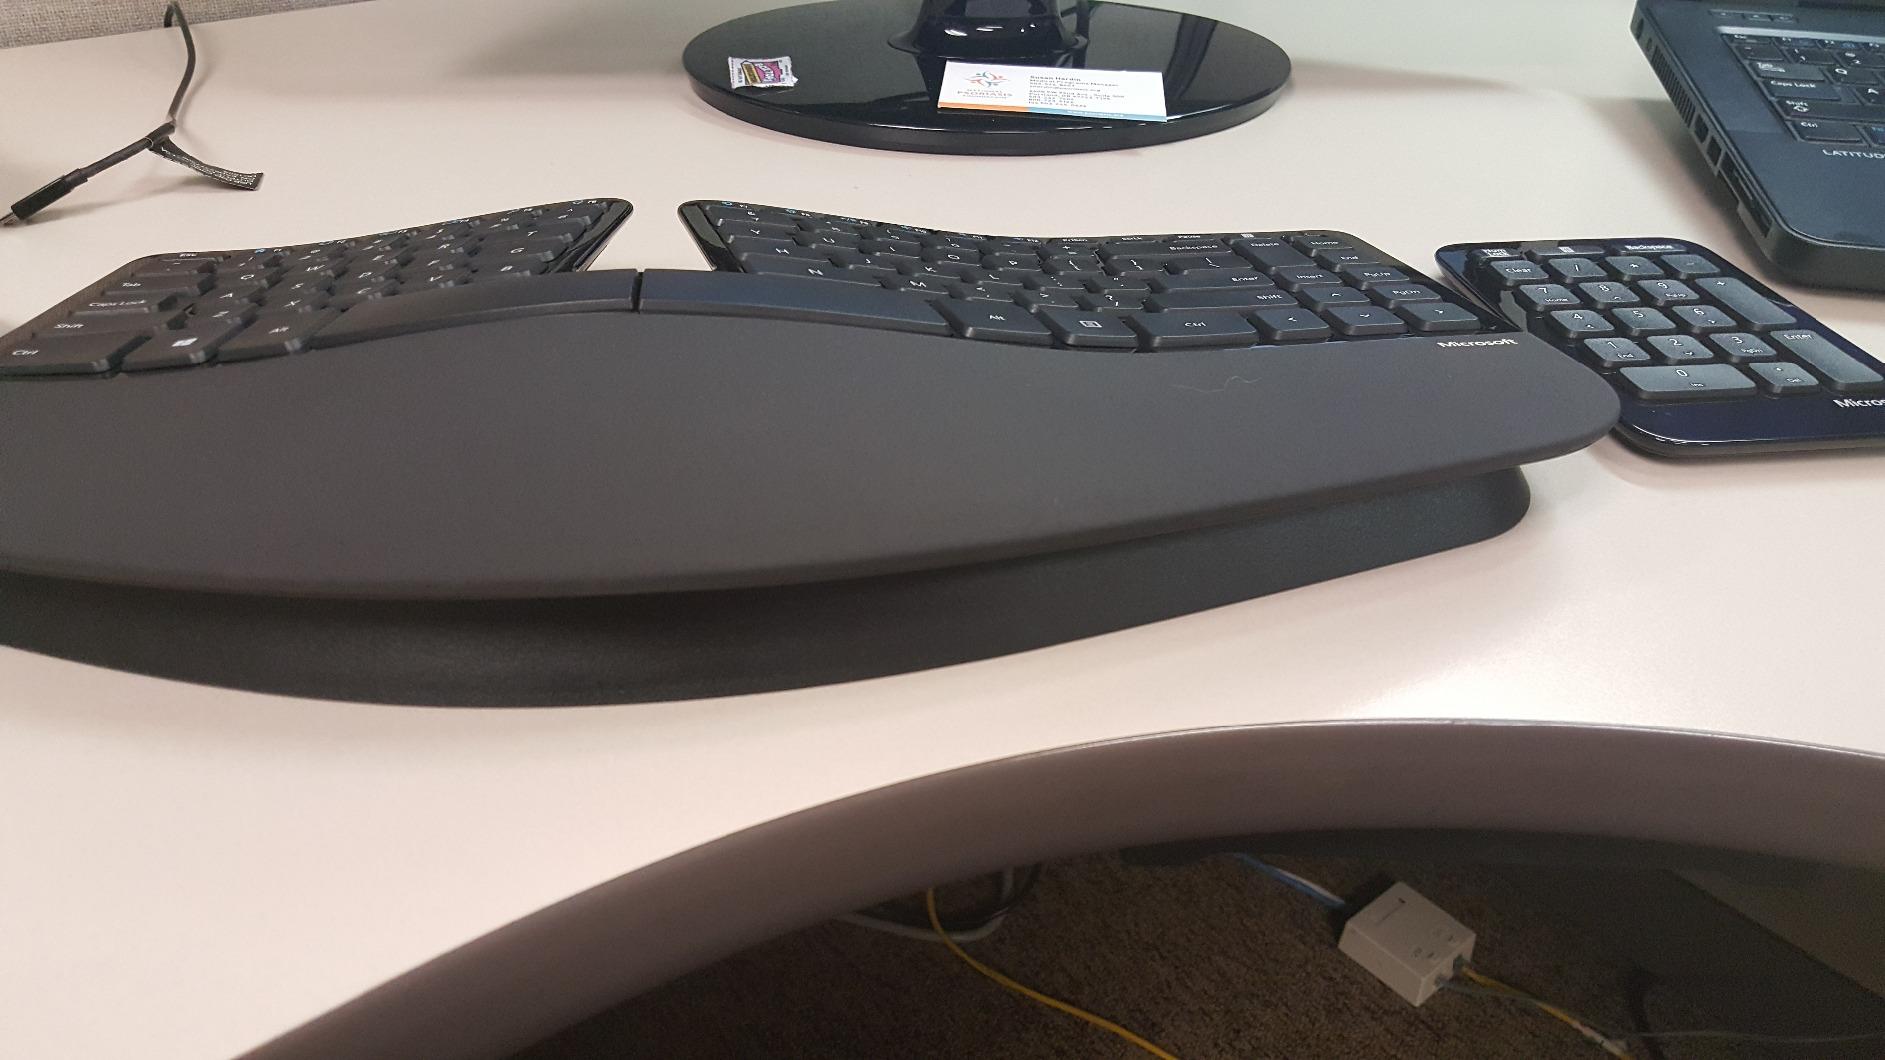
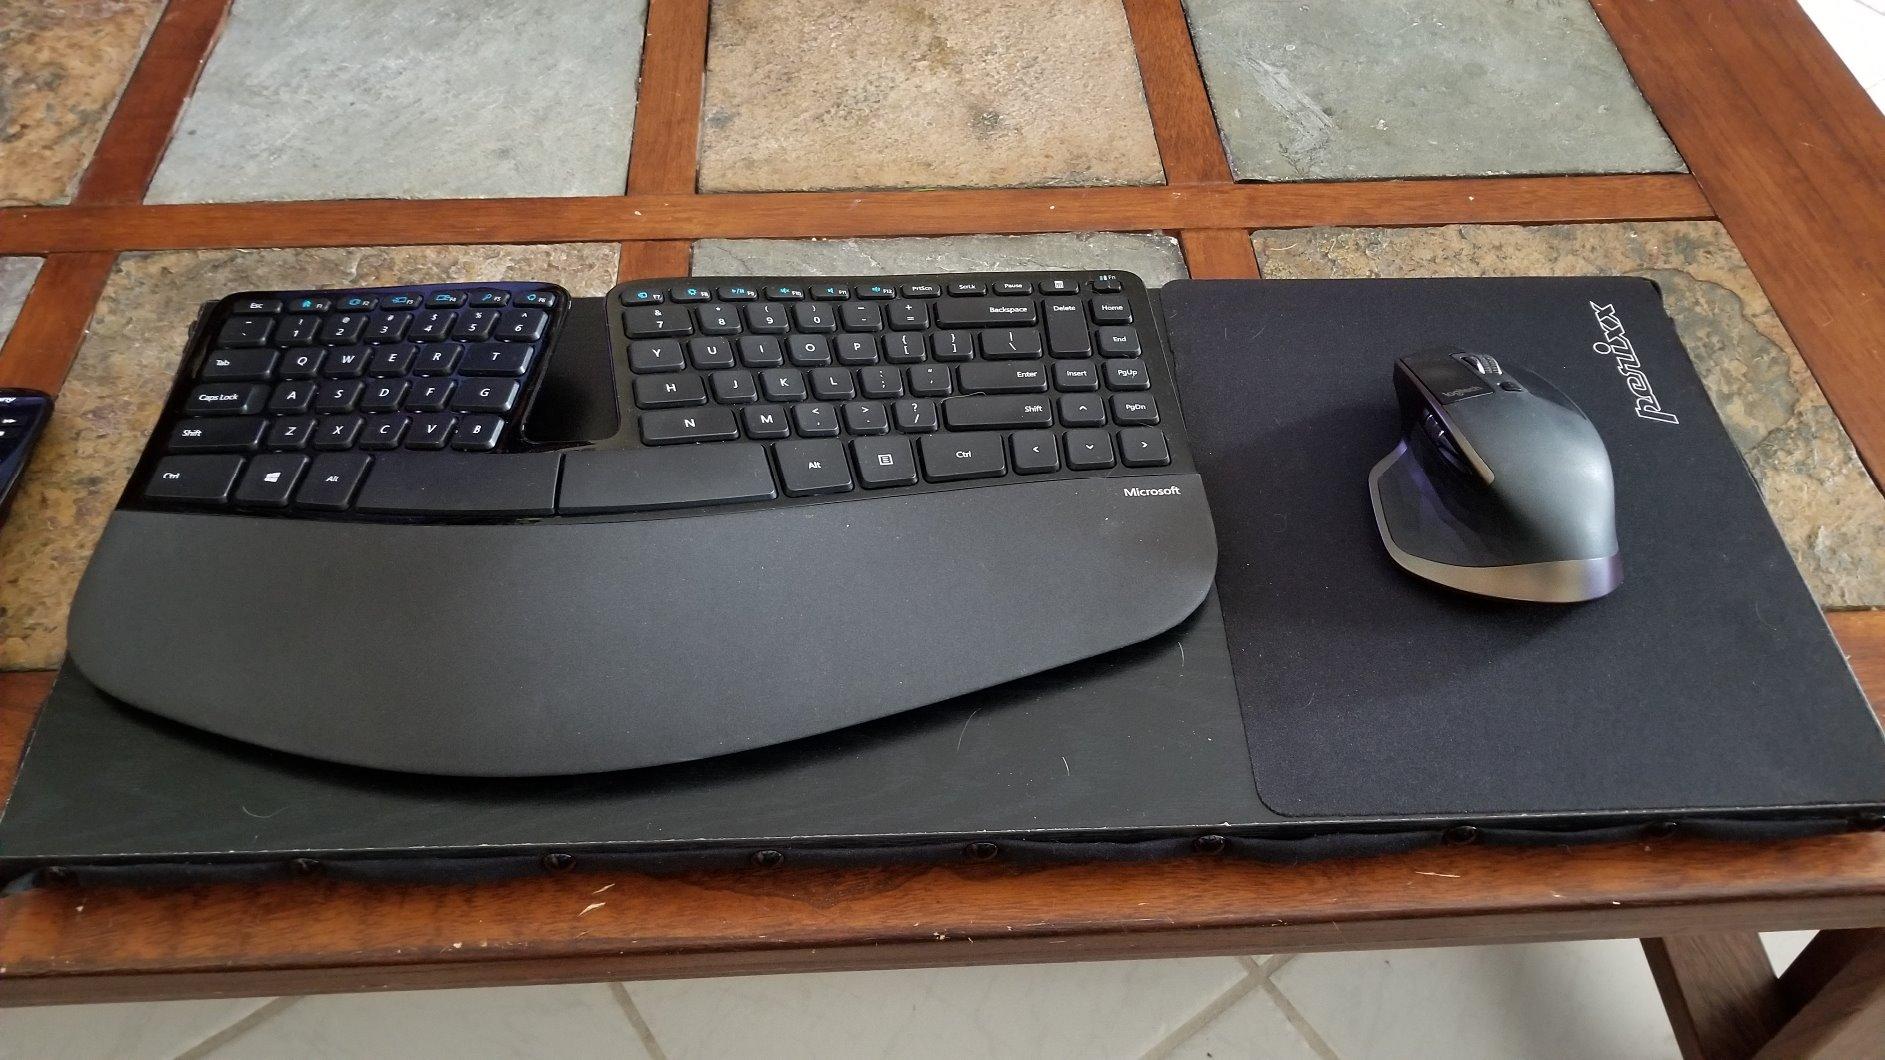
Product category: keyboard
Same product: yes